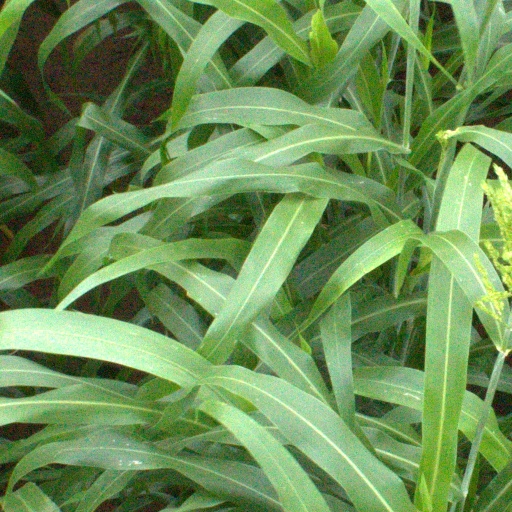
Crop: sorghum